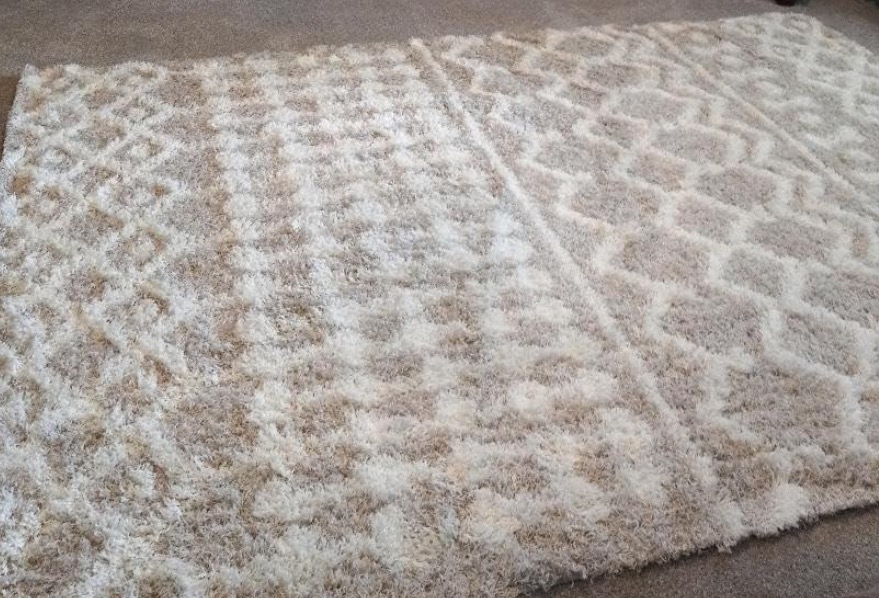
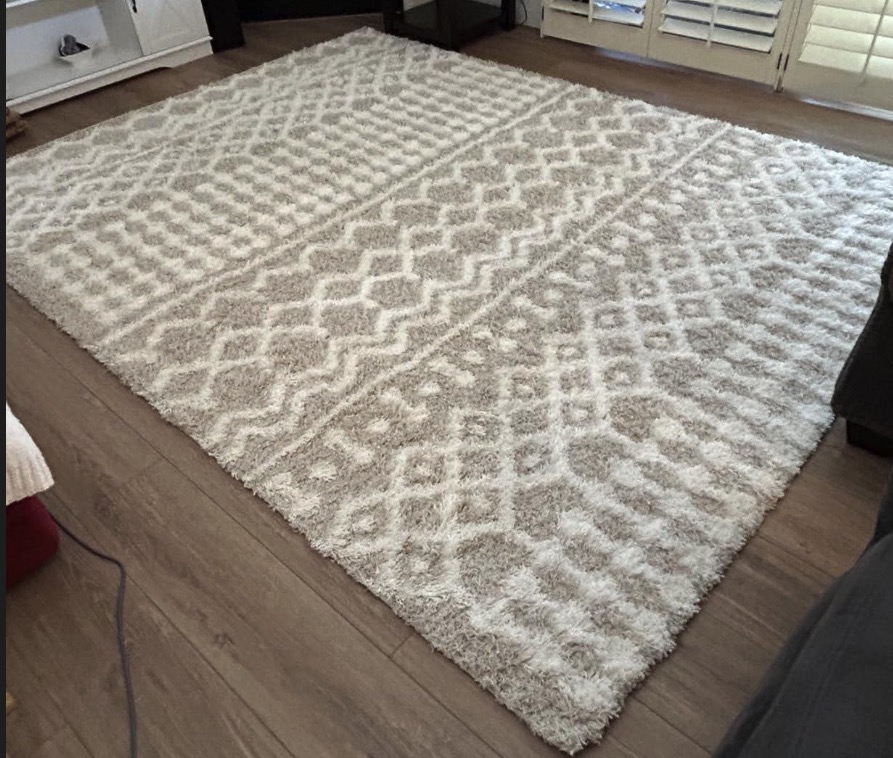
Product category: misc
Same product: yes